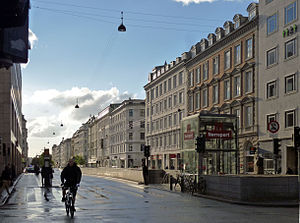
Frederiksborggade
Frederiksborggade nord for Nørreport Station. Set i retning mod Søerne.
Frederiksborggade er en gade i Indre By, København. Gaden strækker sig over ca. 600 m. fra Kultorvet i sydvest over Nørre Voldgade ved Nørreport Station til Nørre Søgade i nordvest, hvor gaden munder ud umiddelbart overfor Dronning Louises Bro. Strækningen fra Nørre Voldgade til Kultorvet er gågade.